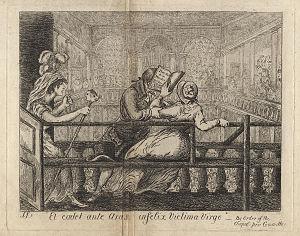
James Sayers est un caricaturiste anglais né à Great Yarmouth, dans le Norfolk, d'un capitaine de marine marchande. Il est plus connu pour ses caricatures politiques.